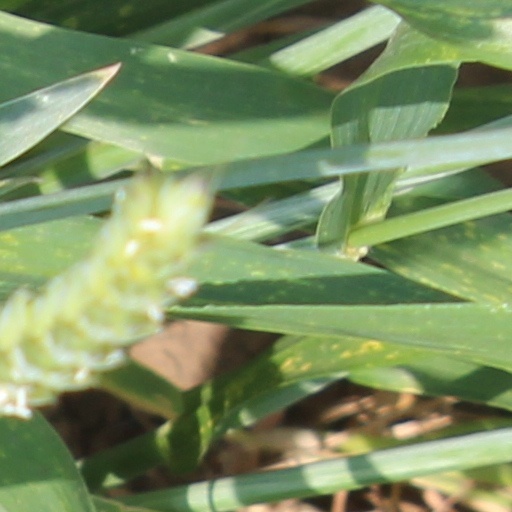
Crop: wheat